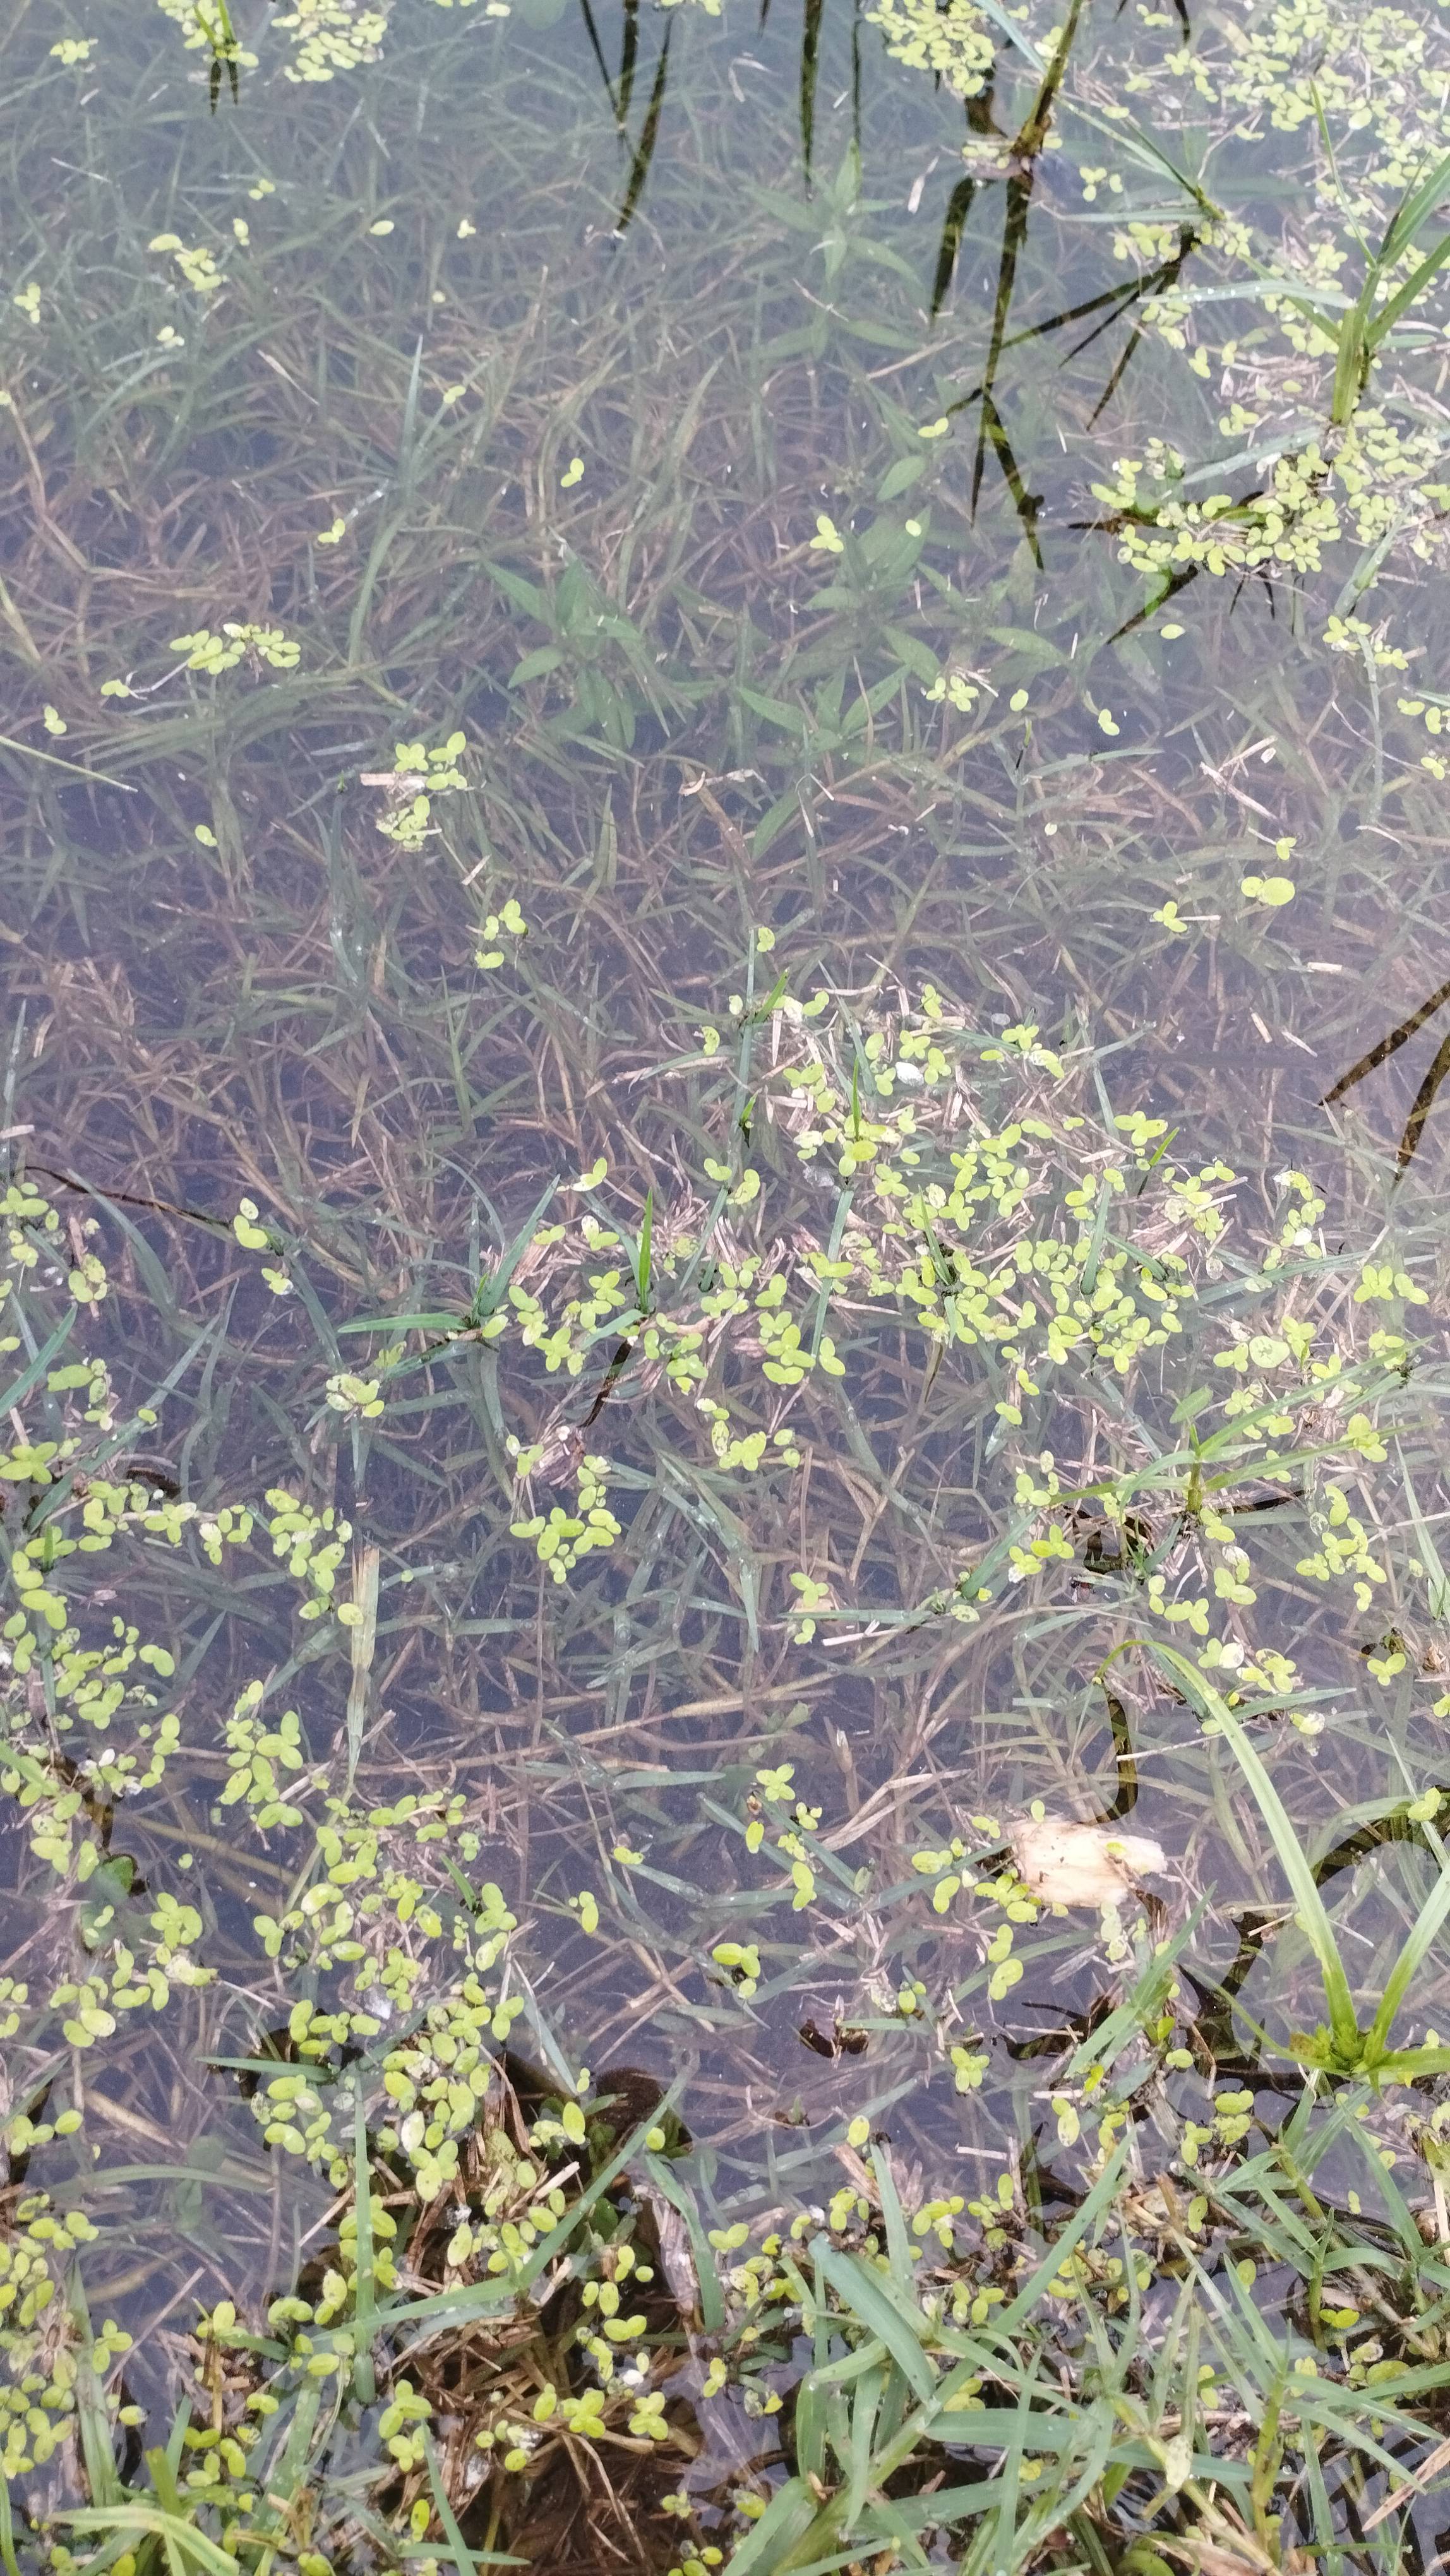
Species: Common Duckweeds (Lemna minor)